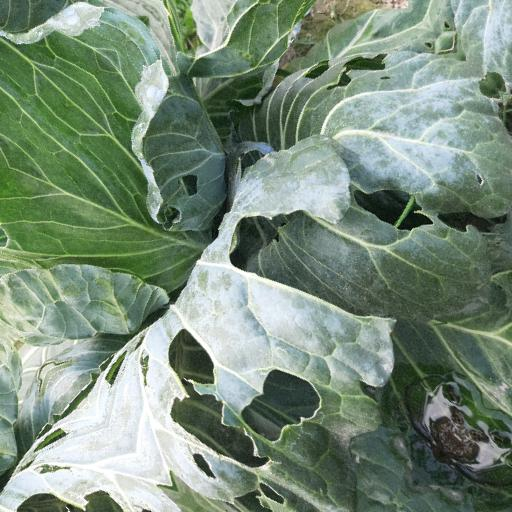
Label: Black Rot